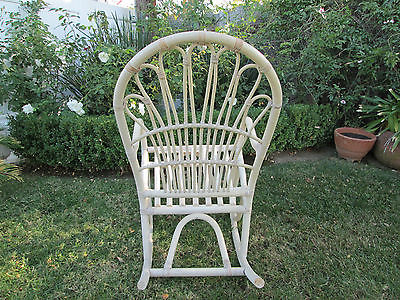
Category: chair